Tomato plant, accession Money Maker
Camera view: horizontal (90 deg, fisheye); turntable rotation: 30 degrees
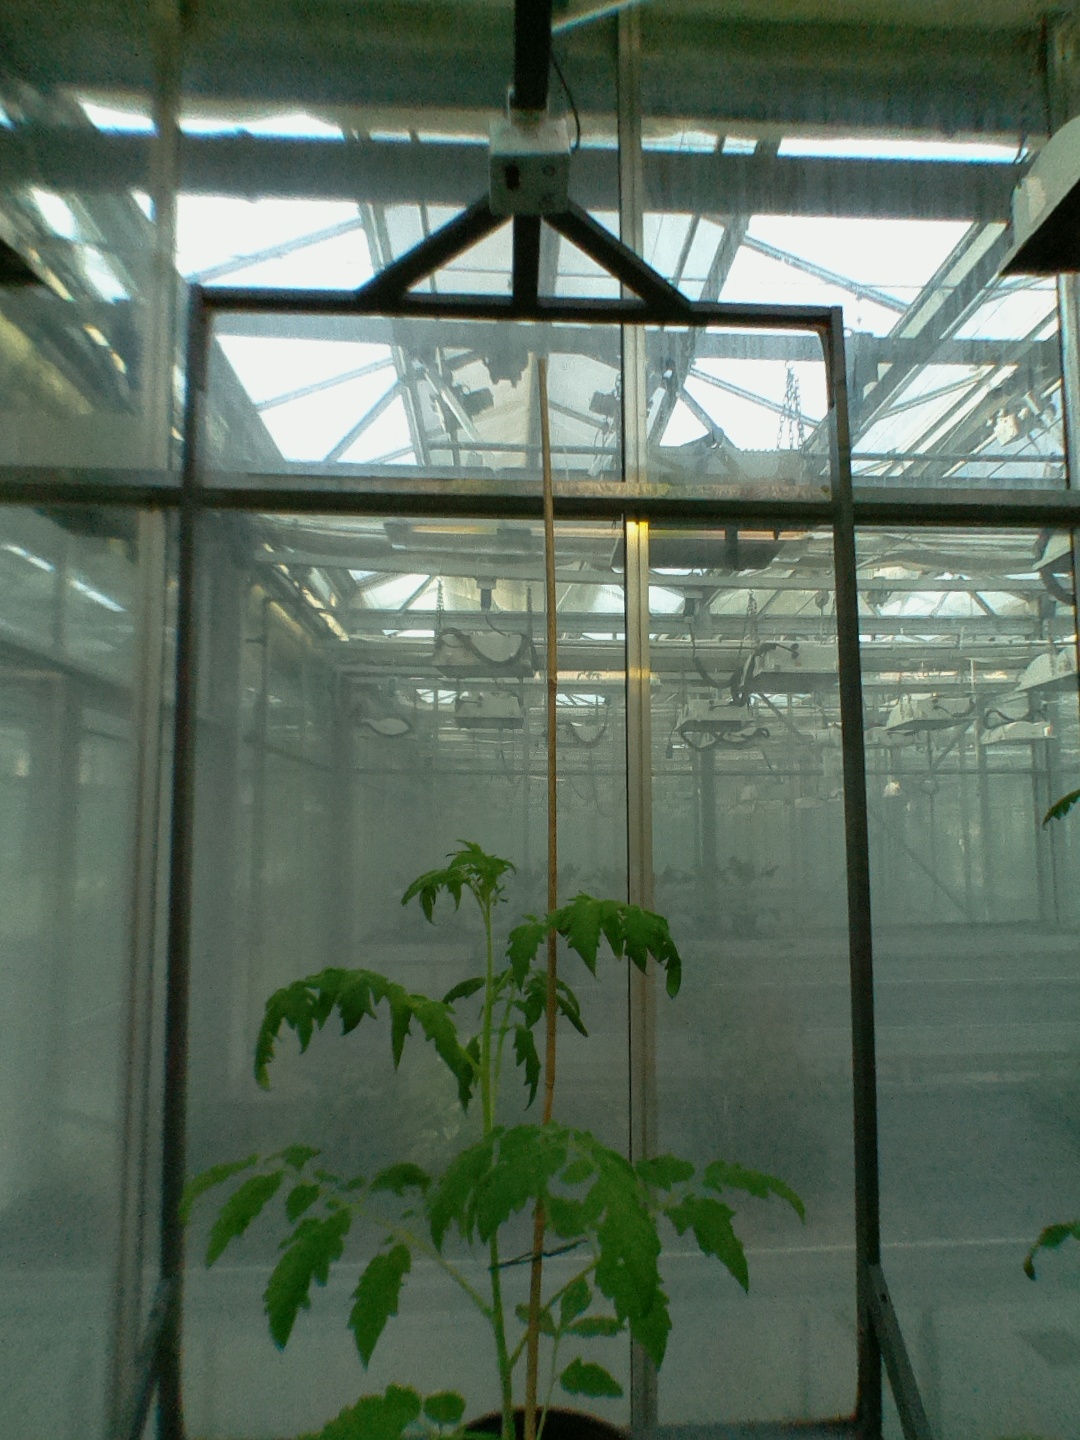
BBCH growth stage 19: 18 or more of true leaves visible